Kohlhagen Building

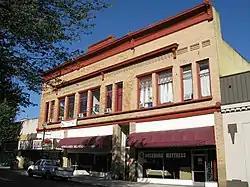
The Kohlhagen Building in 2009

The Kohlhagen Building is a historic commercial building located in downtown Roseburg, Oregon, United States. It was built between 1906 and 1912.